Answer in natural language. How many Windows are visible in the scene? Choose between the following options: 0, 5, 3, 4 or 2
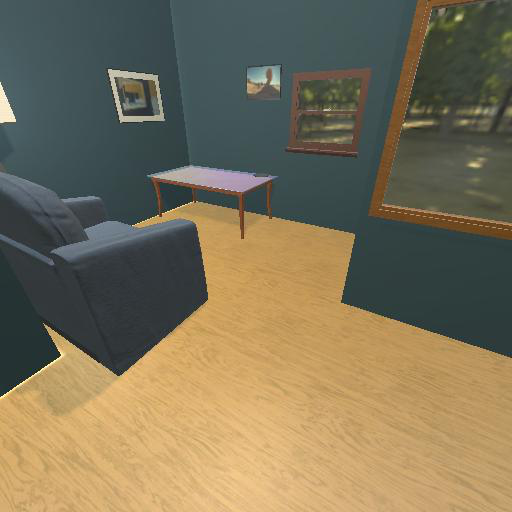
<answer>2</answer>